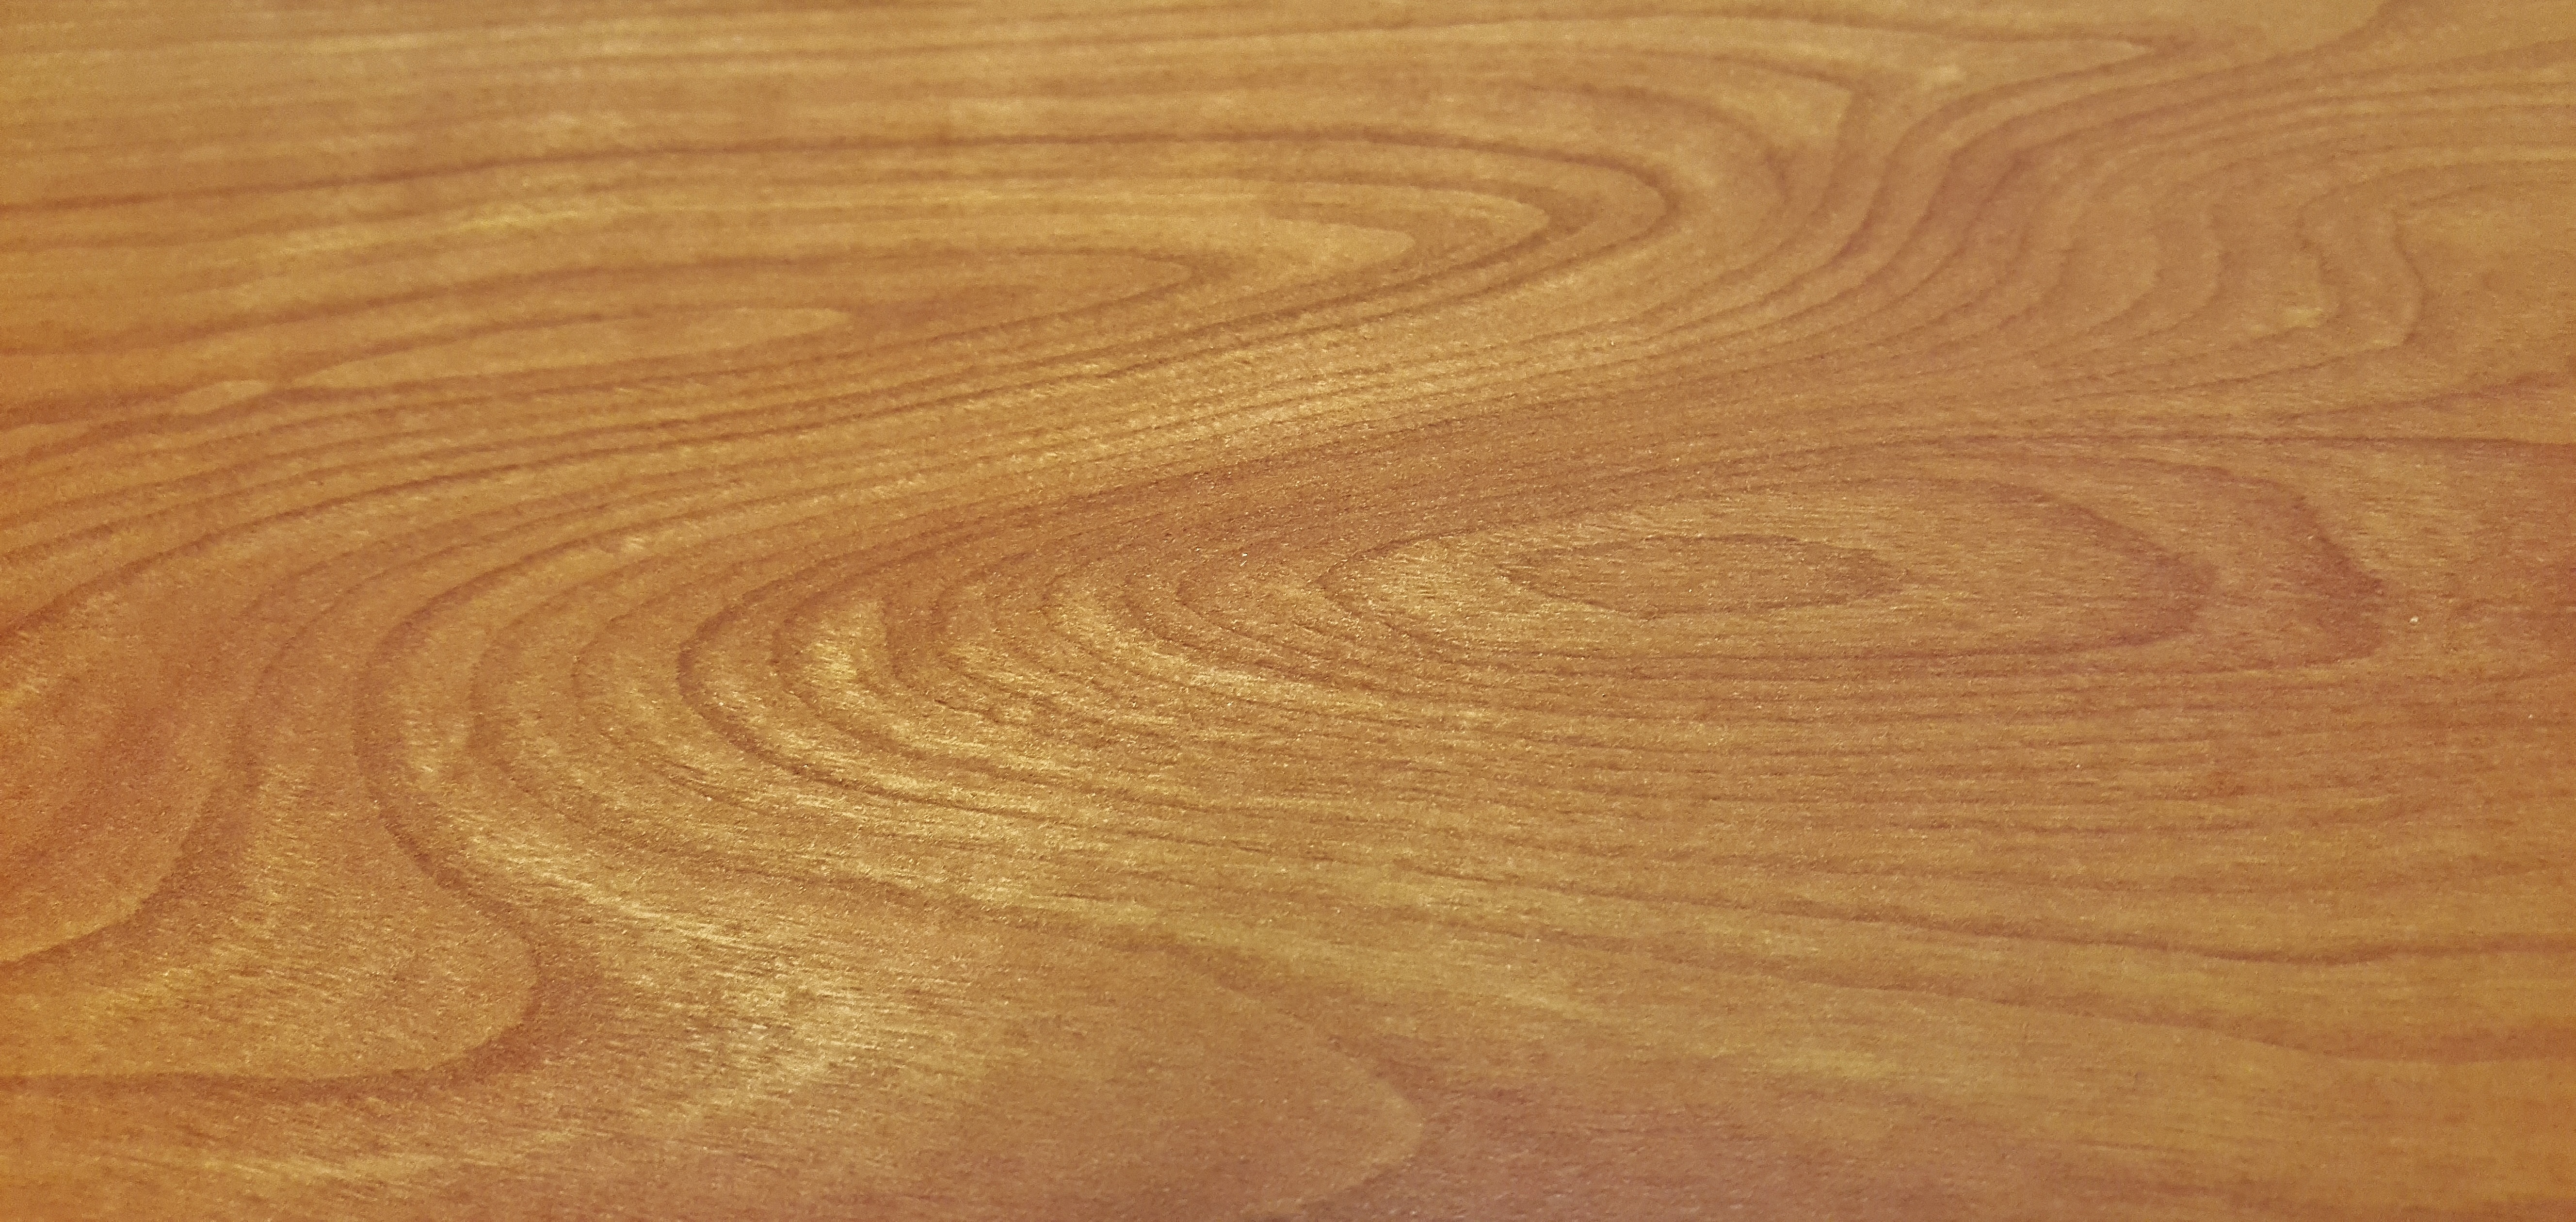
wood, texture, floor, smooth, swirl, surface, background, hardwood, woodwork, carpentry, timber, knot, polished, flooring, plywood, wood grain, wood flooring, wood texture, laminate flooring, wood stain